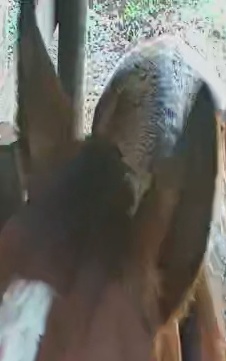
Face region: ears (position_of_ears)
Pain indicator: not_present